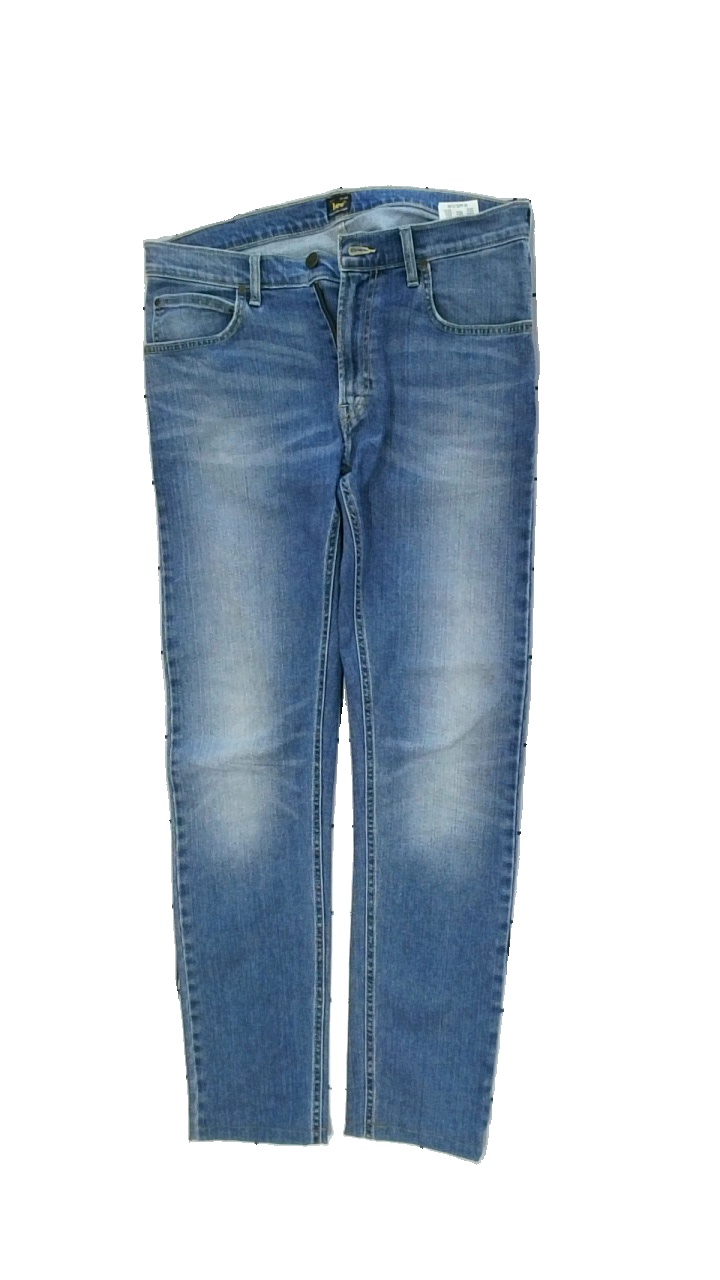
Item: Trousers (Ladies)
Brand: Lee
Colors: Blue
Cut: Regular
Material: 100% cotton
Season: All
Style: Denim
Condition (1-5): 2
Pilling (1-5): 5
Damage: marks of stretching, very heavily sunbleached
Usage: Export
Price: <50